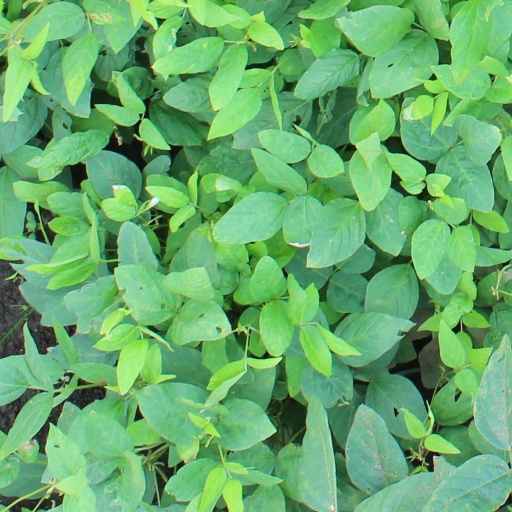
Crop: soybean